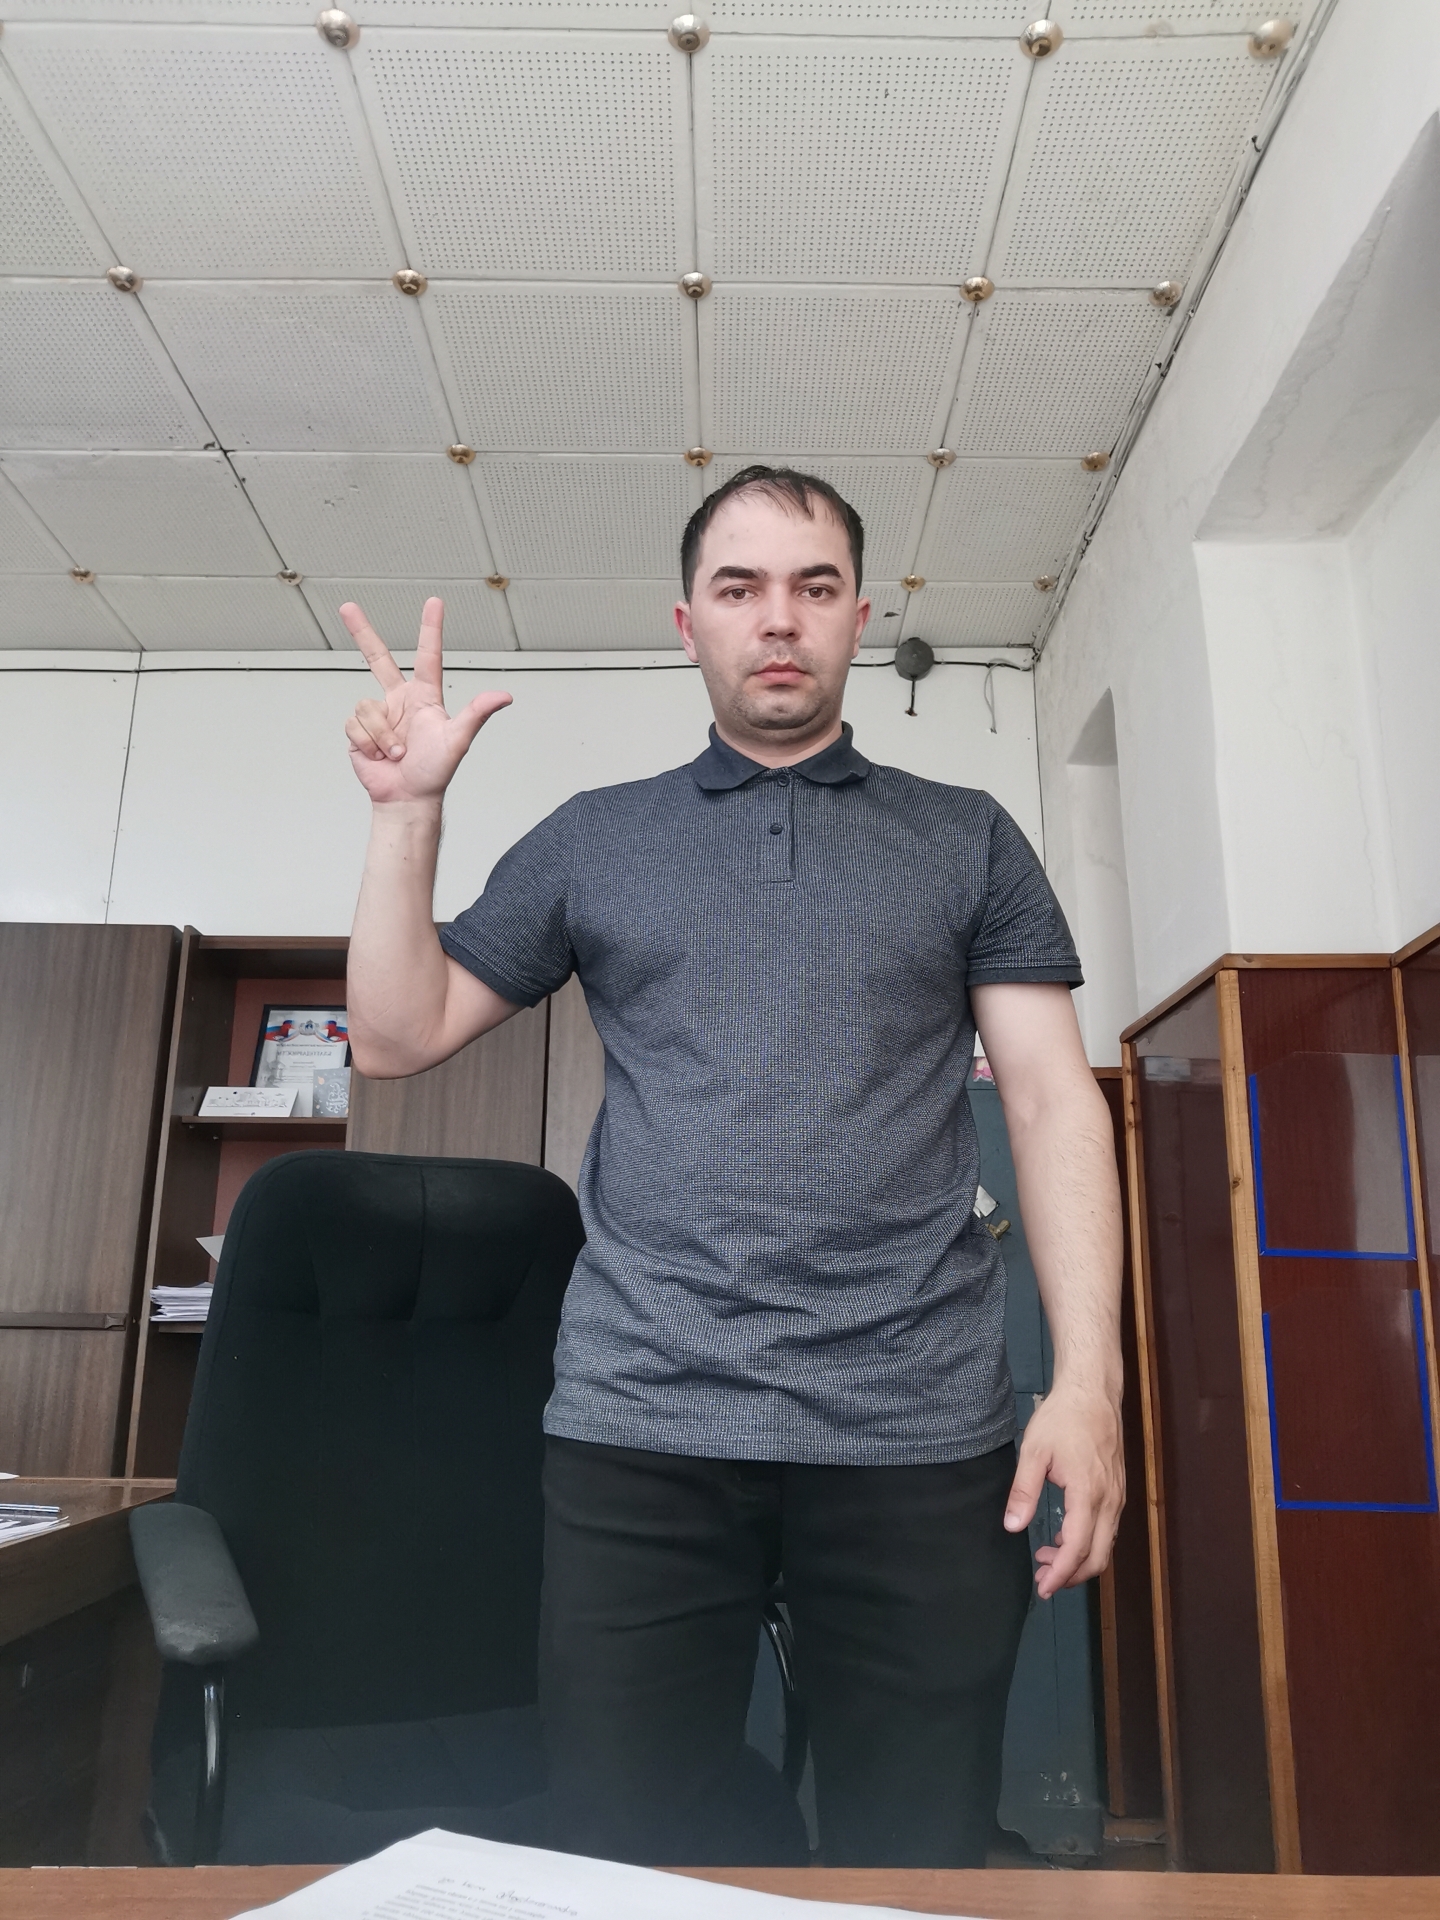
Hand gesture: three2